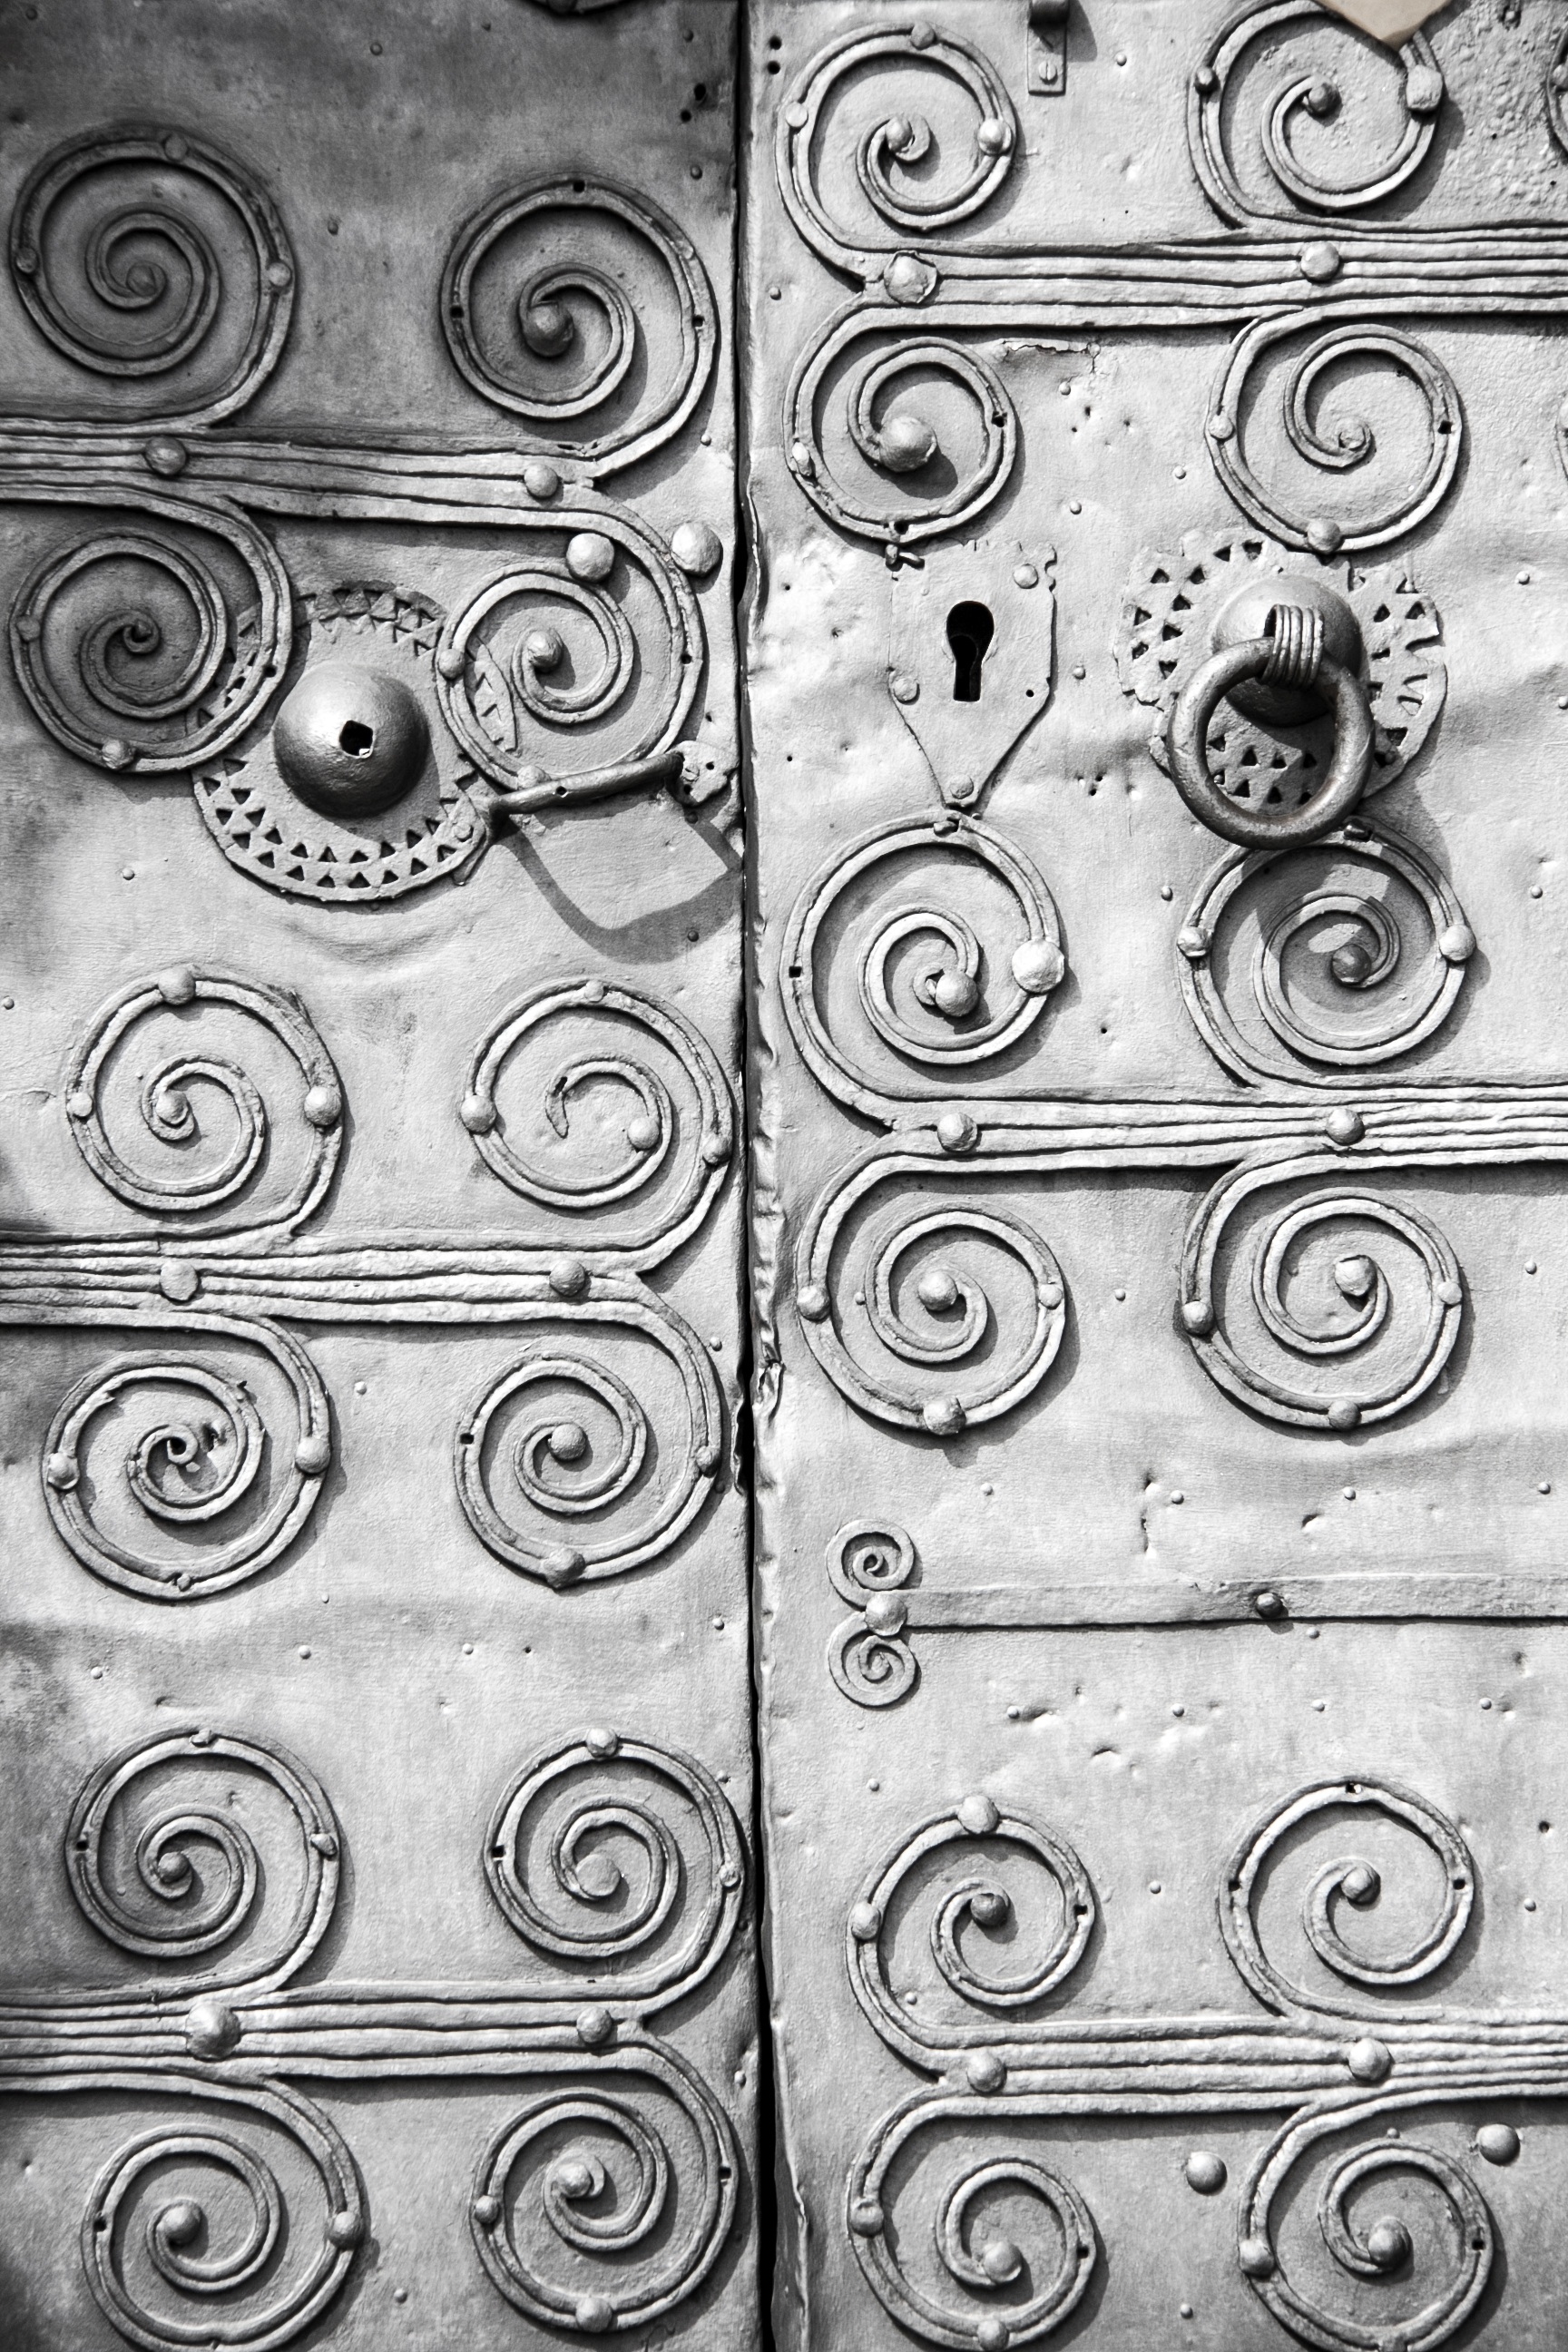
black and white, number, rustic, pattern, line, monochrome, door, circle, font, art, sketch, drawing, illustration, design, iron, shape, old door, iron gate, passepartout, forging, monochrome photography